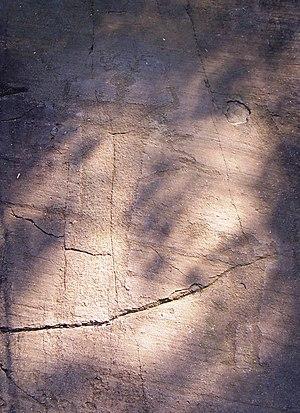
Les Camuni sont un peuple connu pour être encore présent à l'âge du fer essentiellement localisé dans le Val Camonica, leur nom latin de Camunni leur était attribué par les auteurs du Iᵉʳ siècle. Ils sont aussi appelés anciens Camuni ou Camunes, pour les distinguer des habitants actuels de la vallée. Les Camunni sont parmi les plus grands producteurs d'art rupestre en Europe, leur nom est lié aux célèbres gravures rupestres du Val Camonica.
Cernunnos est un dieu gaulois. Aucun texte se rapportant à lui n'a été conservé. Les chercheurs en sont réduits à des conjectures fondées sur l'interprétation de l'onomastique et de l'iconographie pour comprendre son rôle dans la religion gauloise puis gallo-romaine.